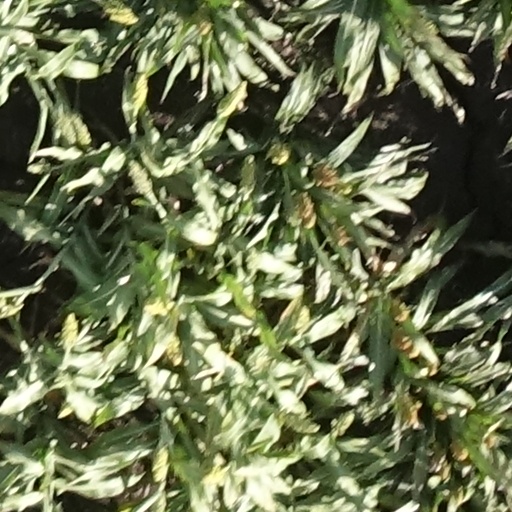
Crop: sorghum